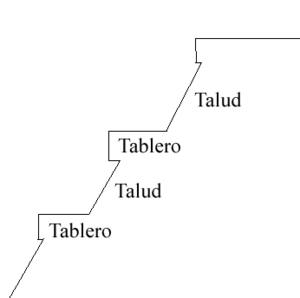
Le talud-tablero est un élément architectural typique de la métropole mésoaméricaine de Teotihuacan. Il se compose, de profil, d'un mur oblique, le « talud », surmonté d'un panneau vertical encadré d'une corniche en saillie, le « tablero ».